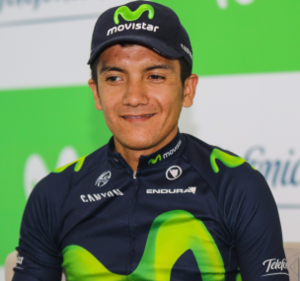
Le 2 juin en sport.